Yaakov Betzalel Schneider

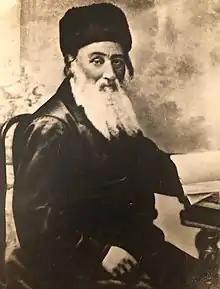

Yaakov Betzalel (Feygon) Schneider (1842 - 1917) was a rabbi, a teacher, and a shochet in shtetl Bilohorodka, Volhynia in the Russian Empire (now Ukraine)